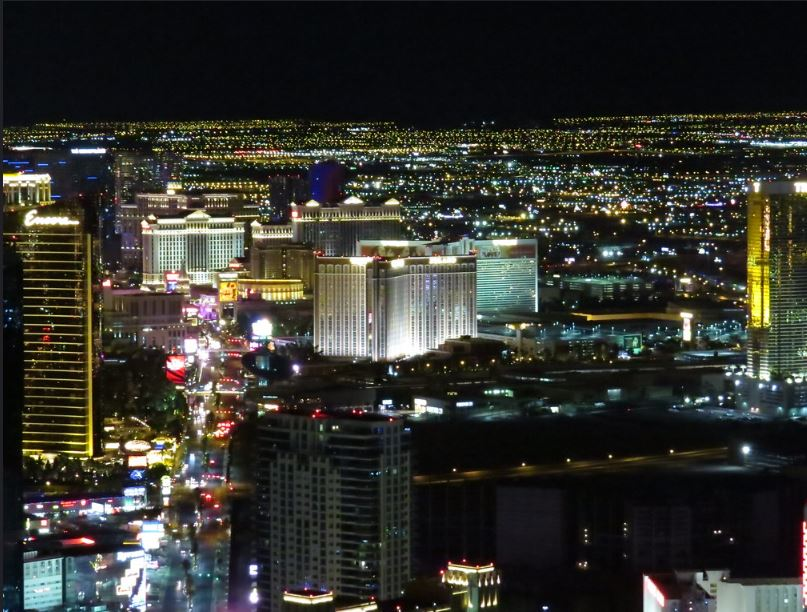
Fire: no
Smoke: no